Maingear

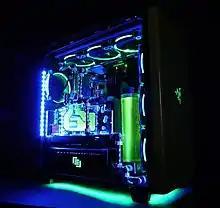
MAINGEAR's R1 "1-of-ONE" edition.

In 2016, Razer Inc. collaborated with Maingear to release the R1 Razer Edition. Coca-Cola have also partnered with Maingear for custom products.